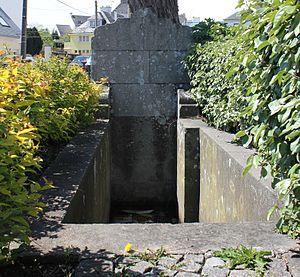
Fontaine dites des anglais, à Lorient, France. Utilisée lors du siège de Lorient par des troupes anglaise.
Le siège de Lorient est une opération amphibie de la guerre de Succession d'Autriche menée du 29 septembre au 10 octobre 1746 par des troupes anglaises dans la région de Lorient, port d'attache de la Compagnie française des Indes orientales. Elle est conçue comme une diversion devant amener la monarchie française à retirer des troupes de Flandres pour les envoyer en renfort sur le littoral français.